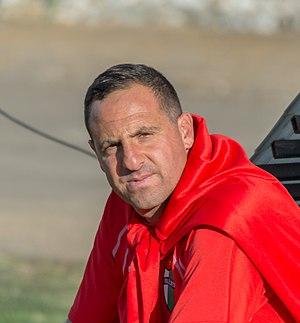
Roberto Fabian Bishara Adawi, né le 18 août 1981 à Santiago du Chili, est un footballeur professionnel palestino-chilien évoluant au poste de défenseur. Il joue notamment pour le club chilien du CD Palestino.